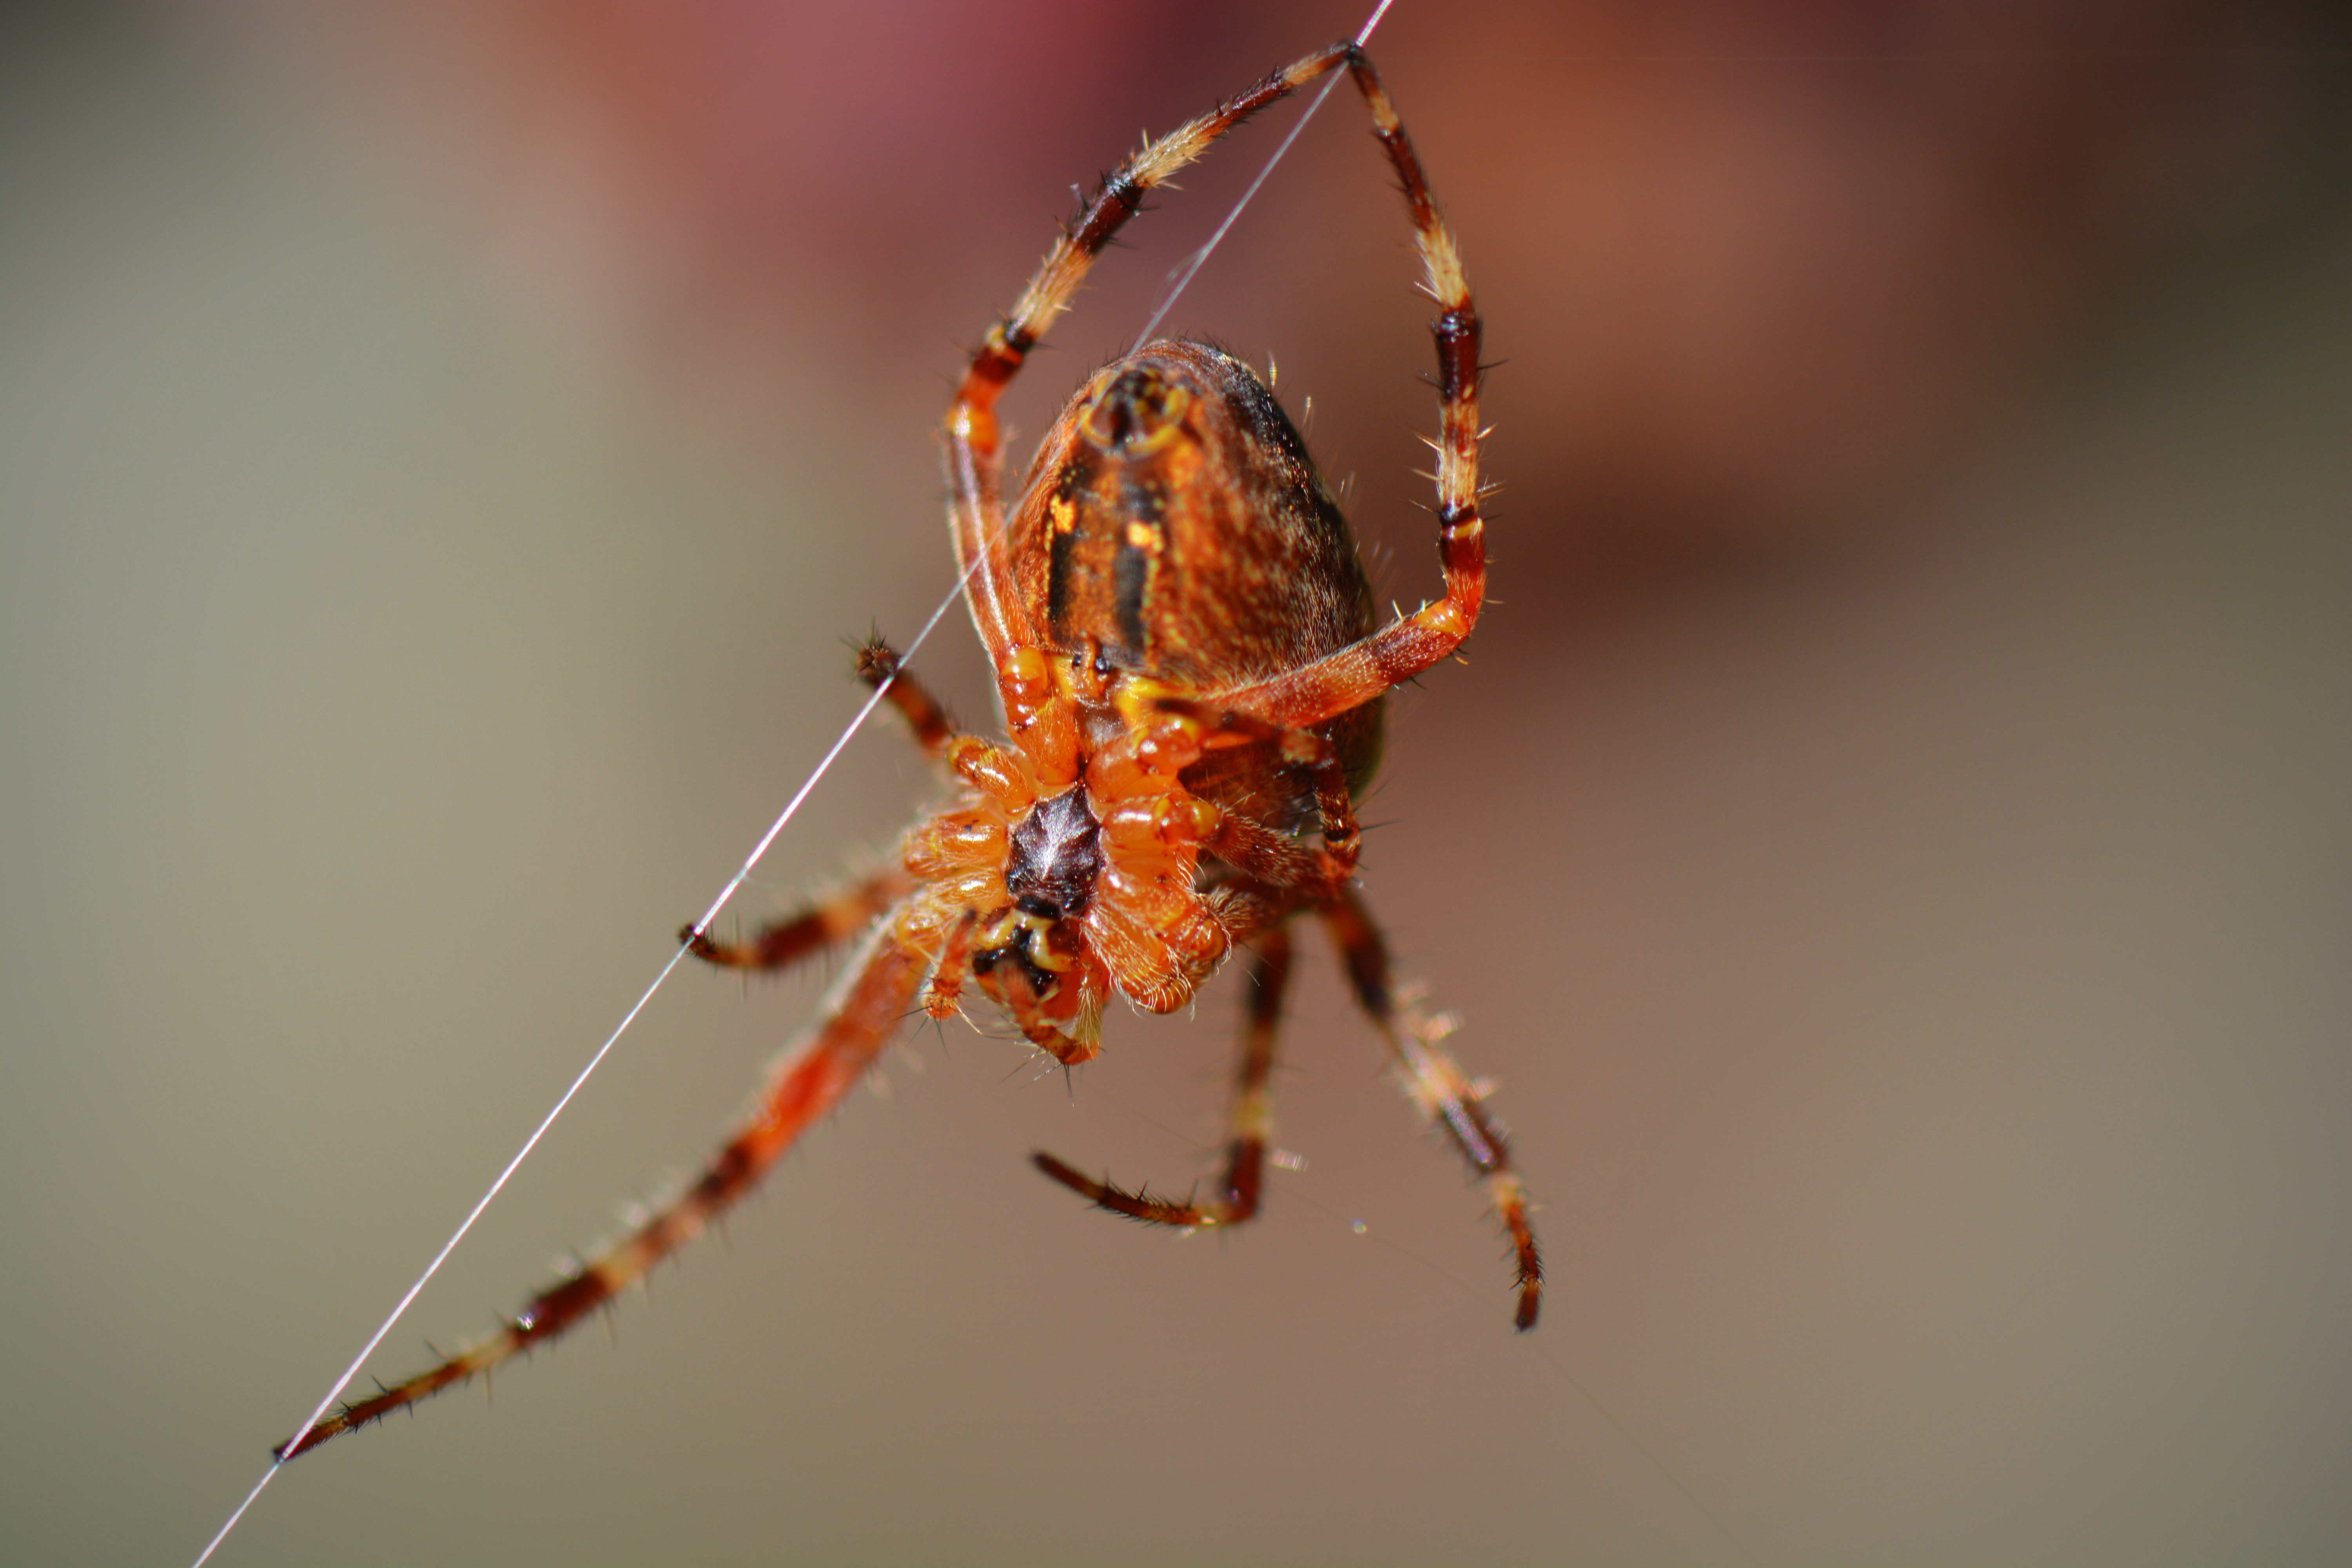
nature, rope, photography, animal, insect, macro, fauna, invertebrate, close up, spider, arachnid, spin, macro photography, arthropod, european garden spider, araneus, orb weaver spider